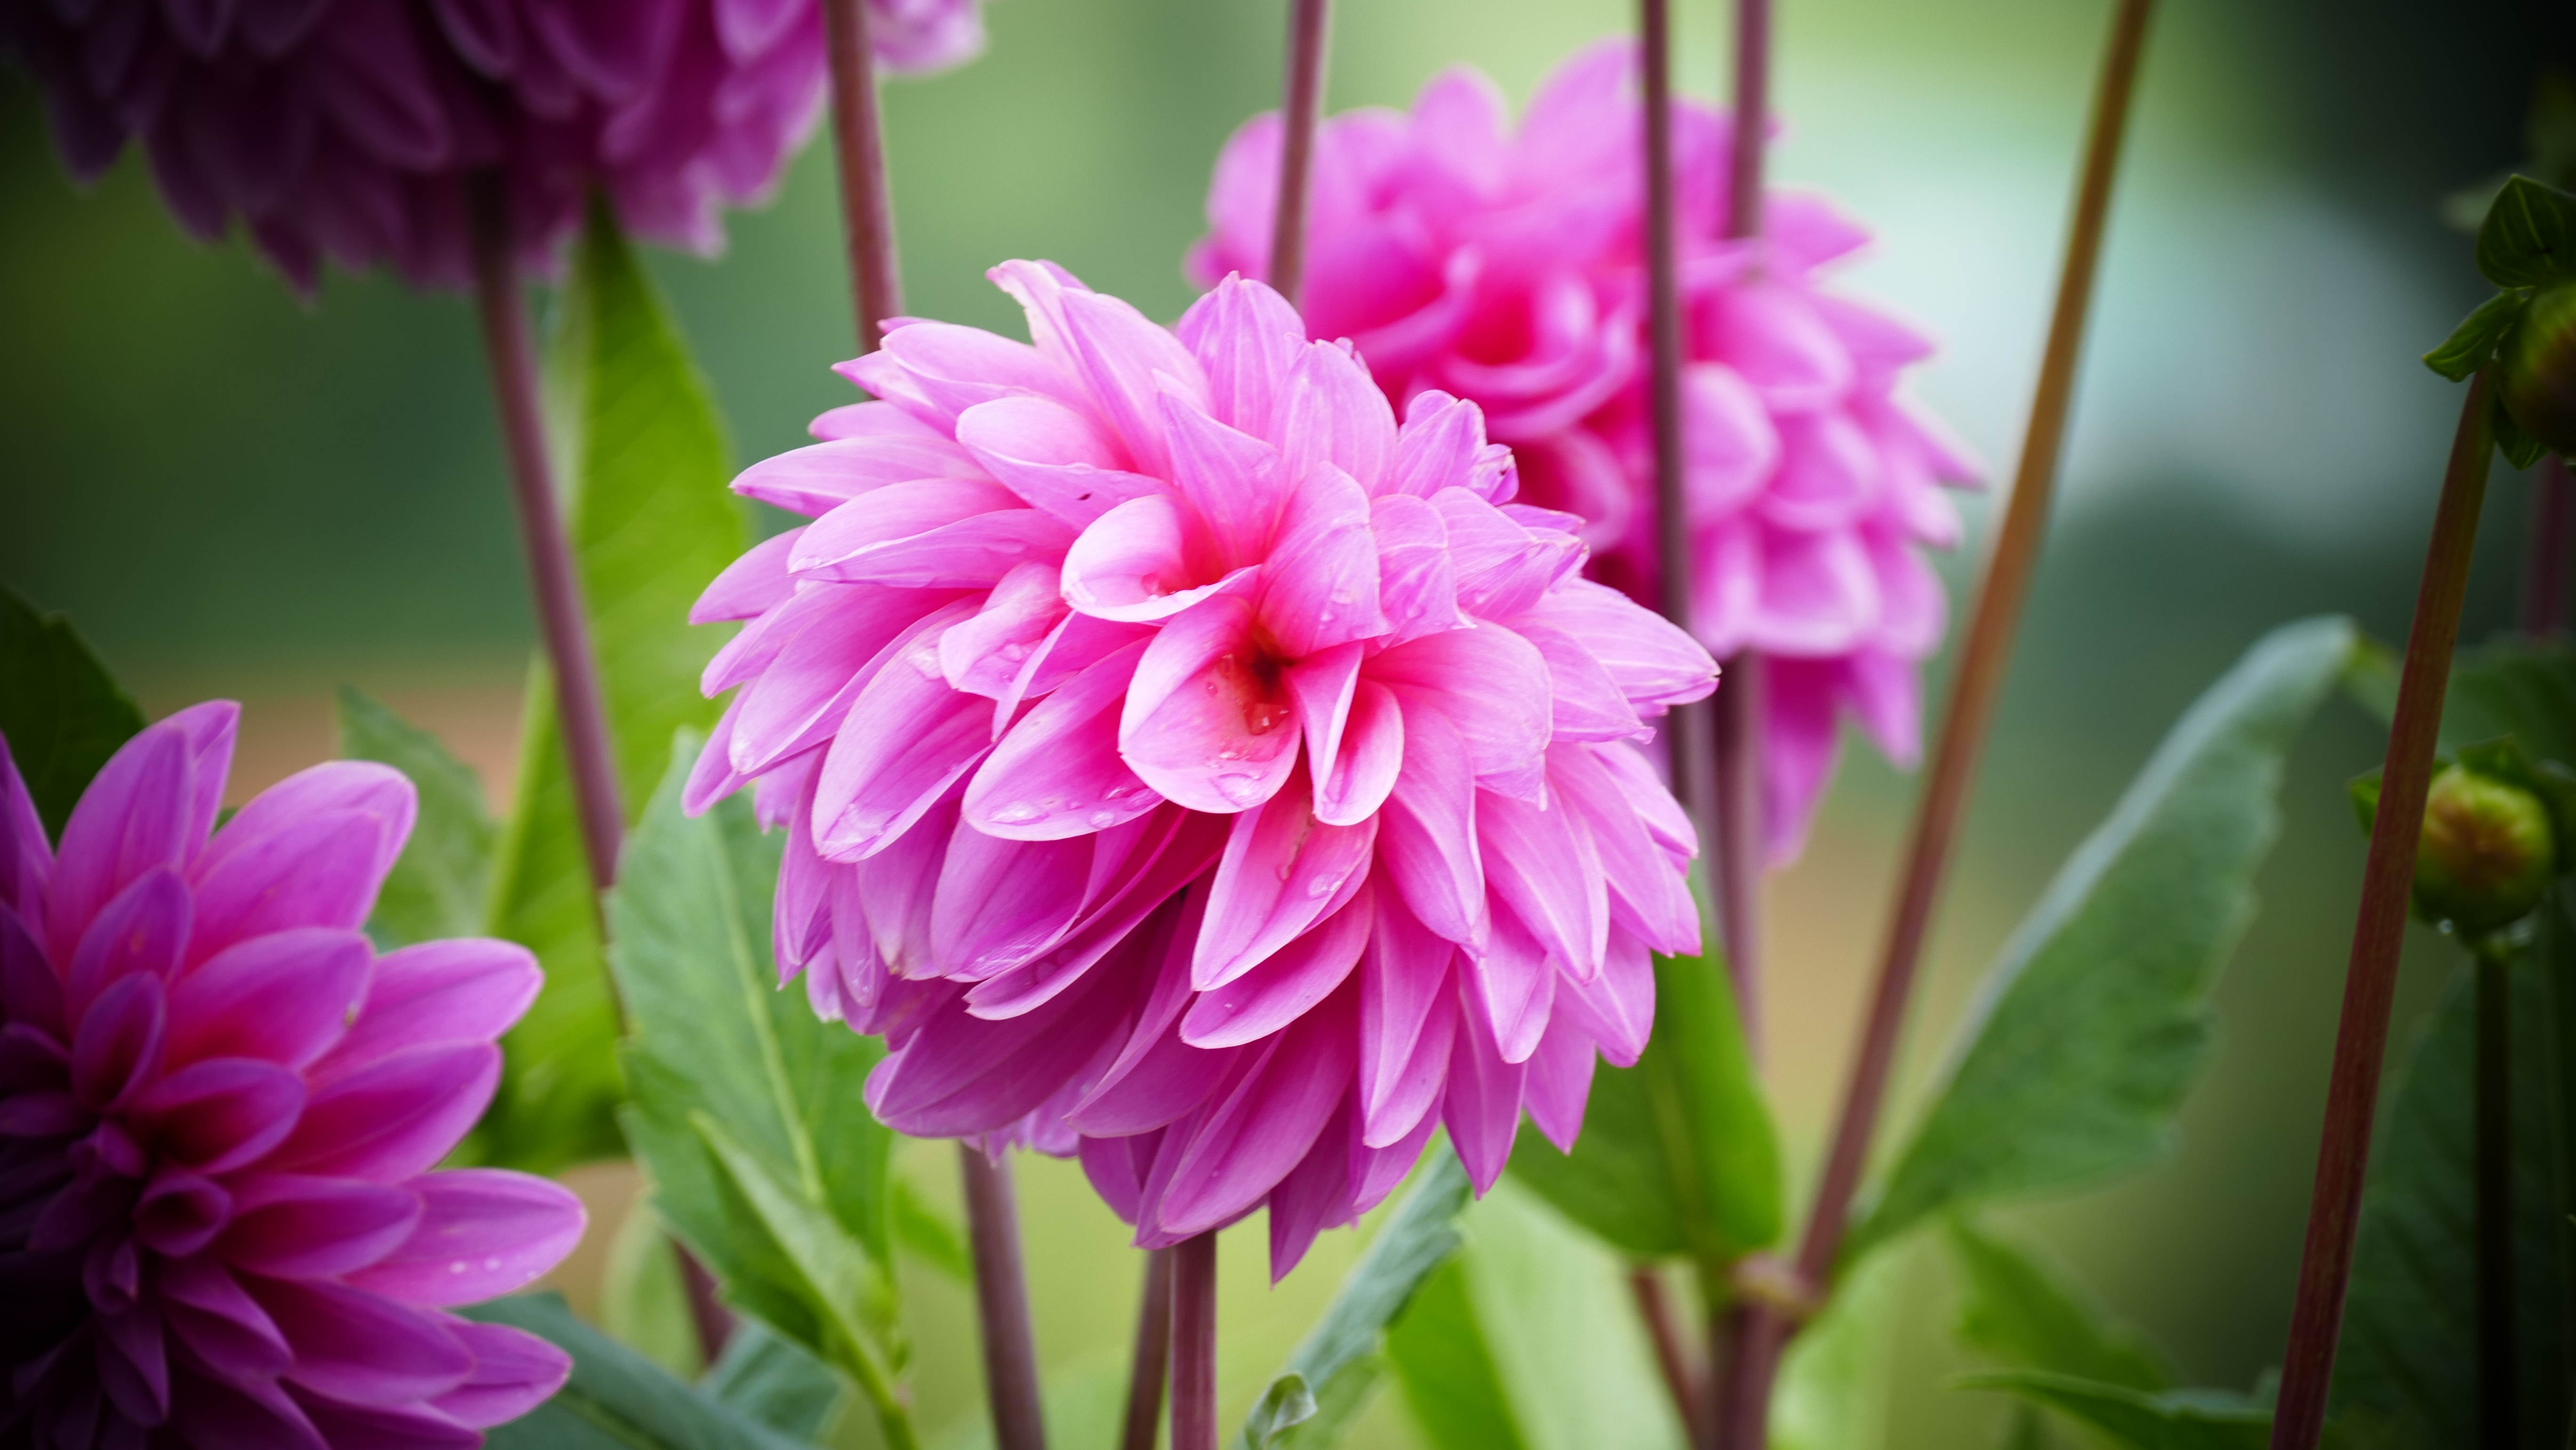
pink, flowers, flower, flowering plant, petal, plant, dahlia, plant stem, common peony, annual plant, peony, wildflower, floristry, floral design, pink family